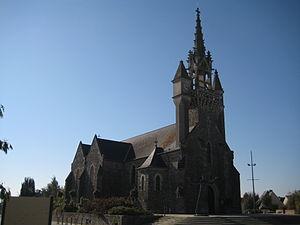
église de thorigné-fouillard, France